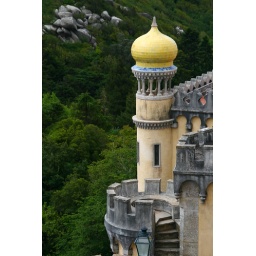
Moorish tower of Palacio Nacional de Pena in Sintra, a magic castle